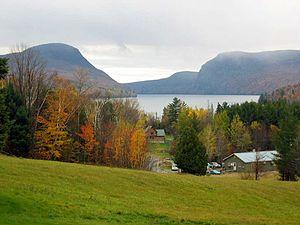
Westmore est une ville des États-Unis dans le comté d'Orleans au Vermont, au bord du Lac Willoughby.
Le lac Willoughby est un lac des États-Unis, situé dans la municipalité de Westmore dans le nord-est de l'État du Vermont.